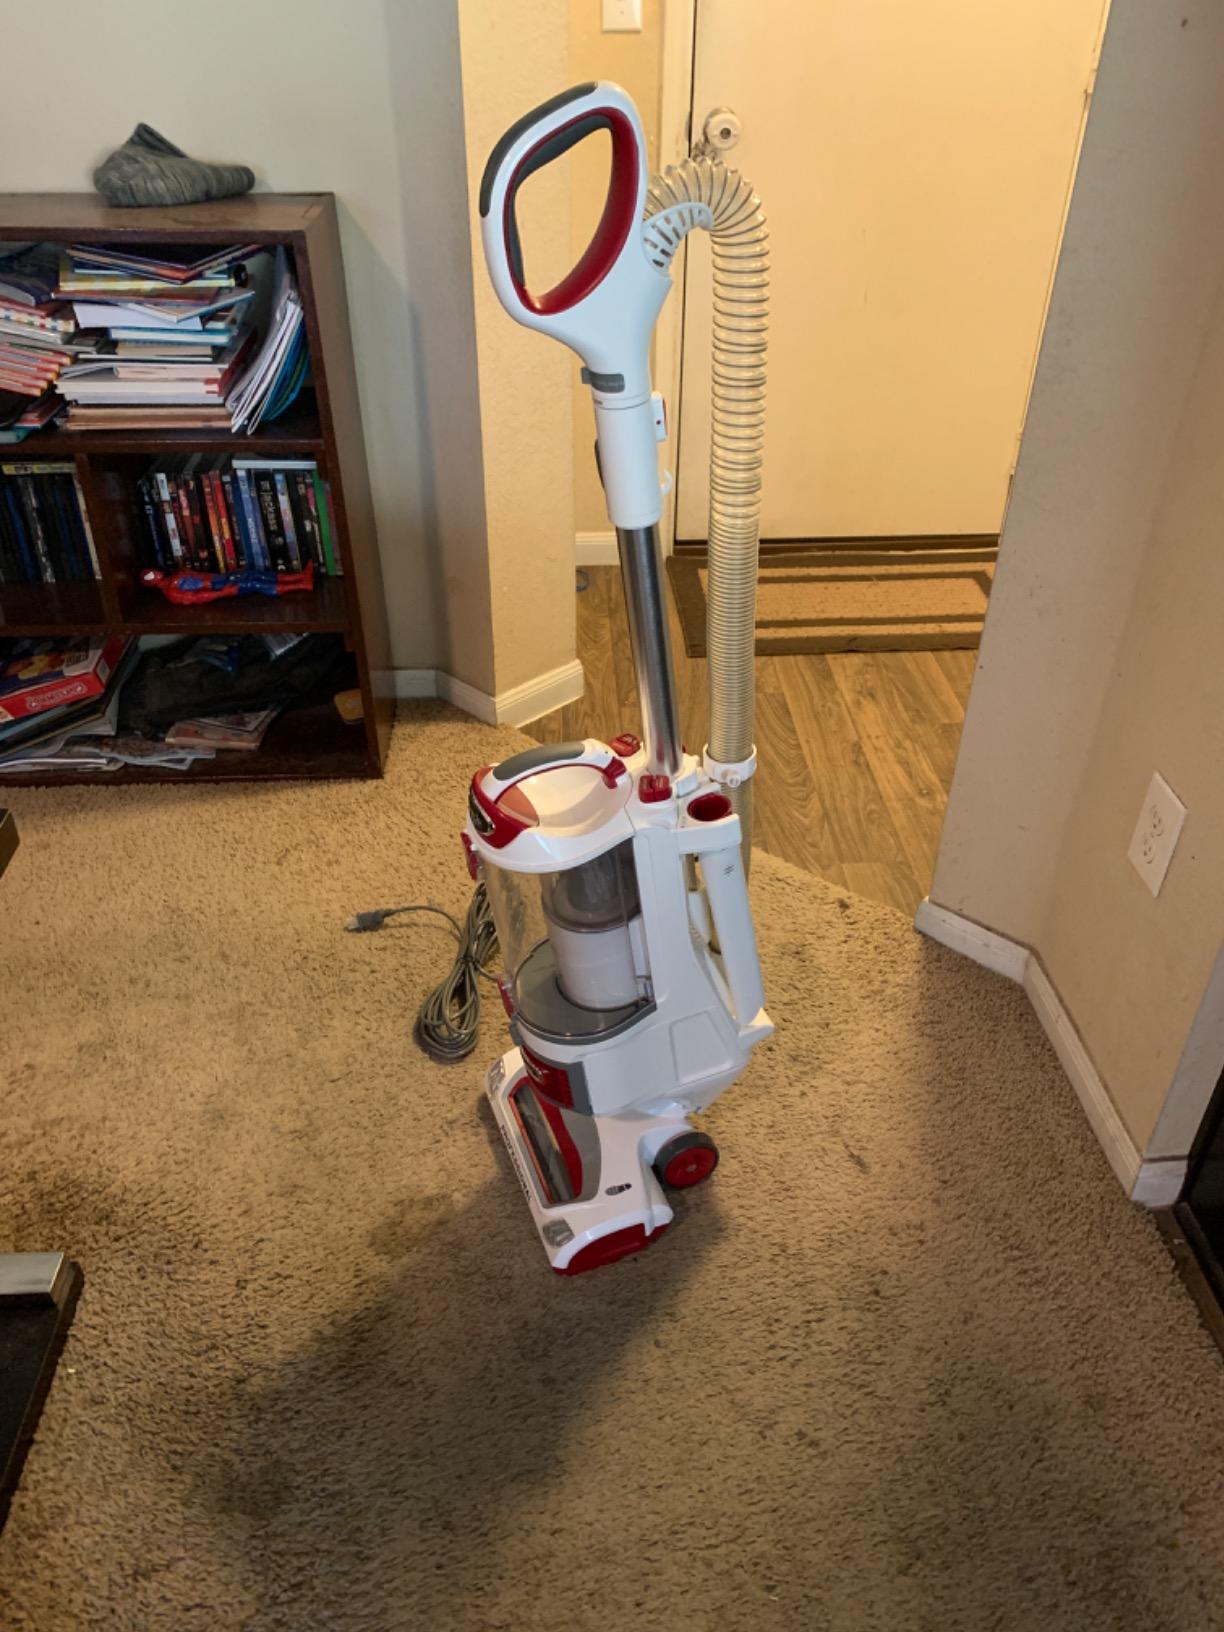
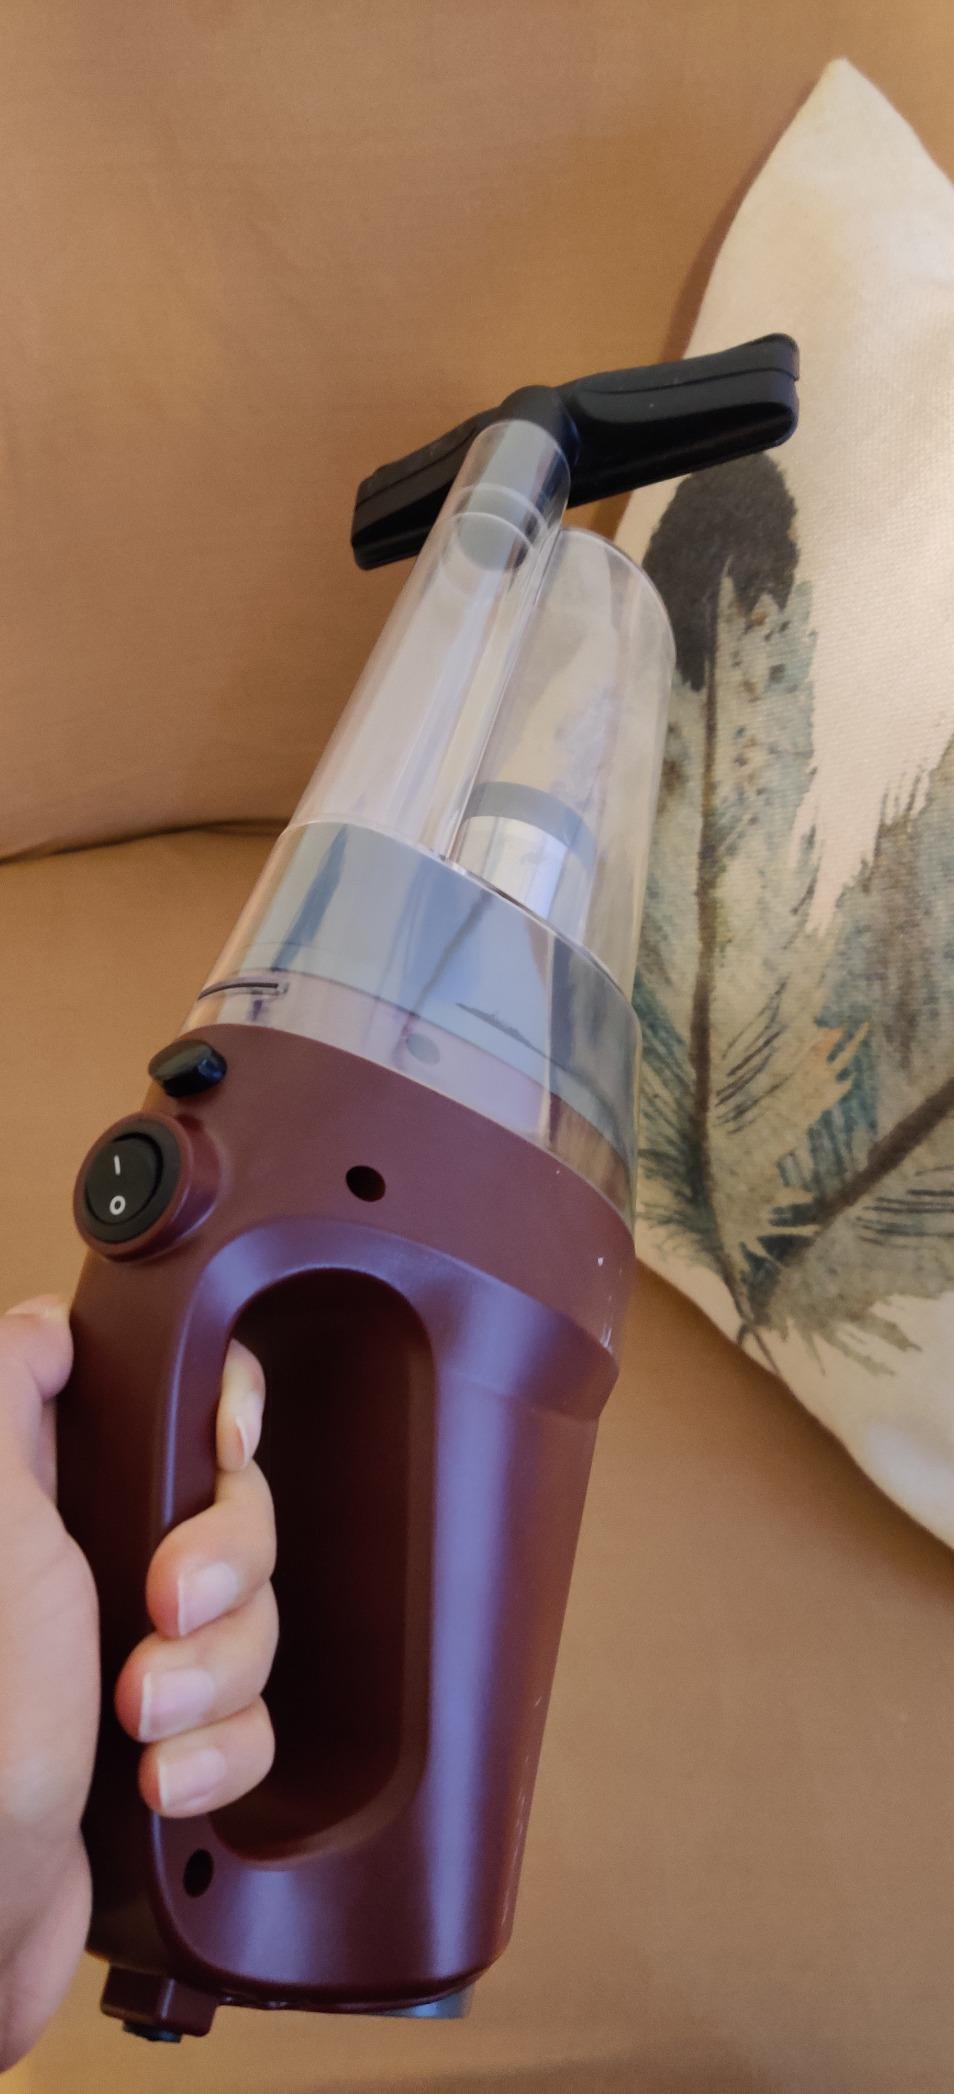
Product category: items_vacuum
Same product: no